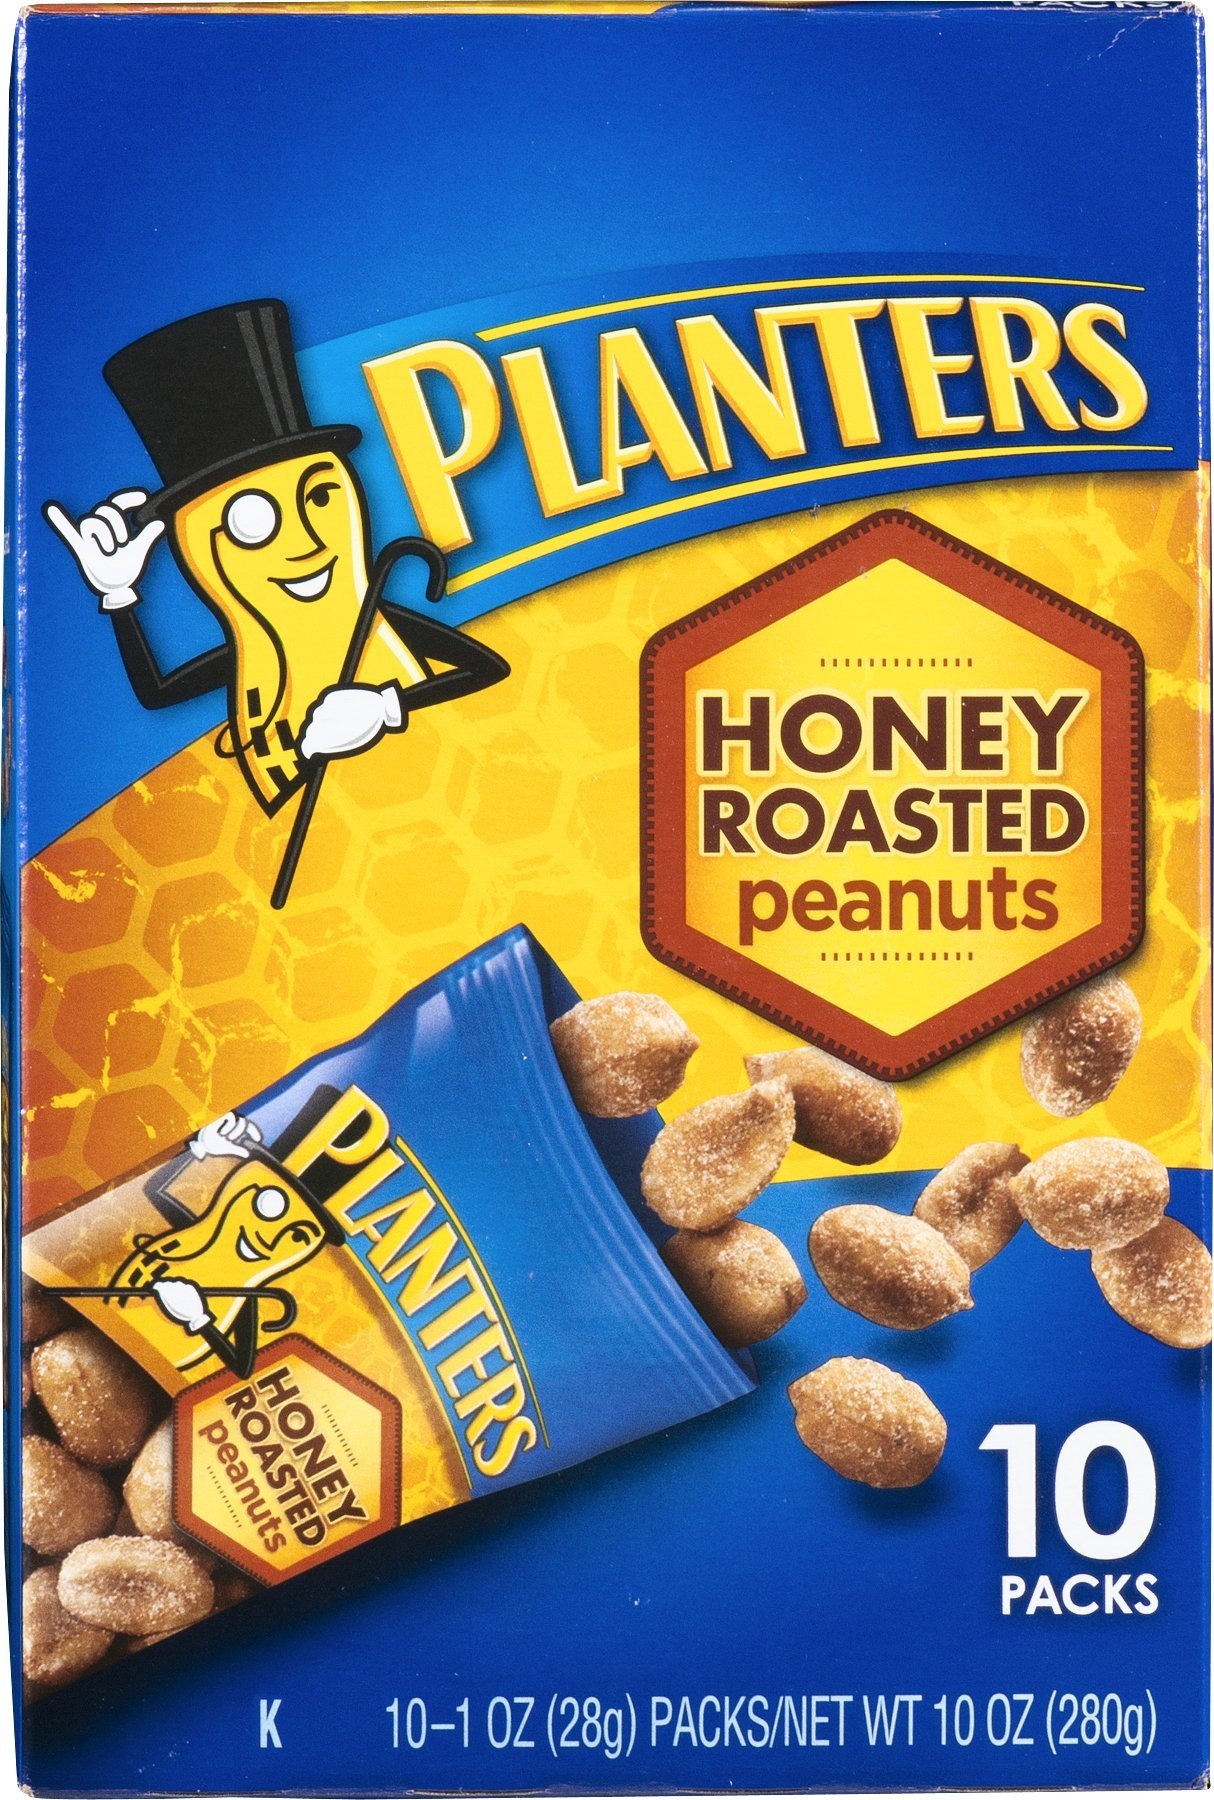
Item Name: Planters Honey Roasted Peanut Packs - 10 CT
Value: 10.0
Unit: ounce

Price: 3.11